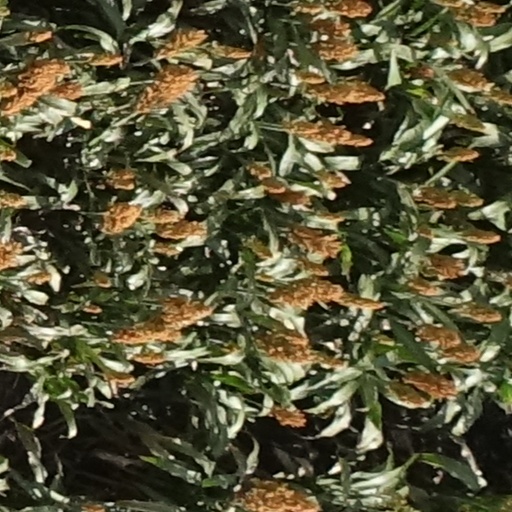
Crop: sorghum